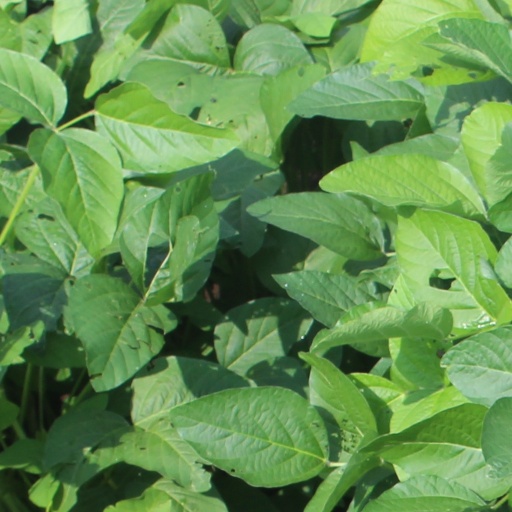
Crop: soybean